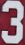
Number: 3